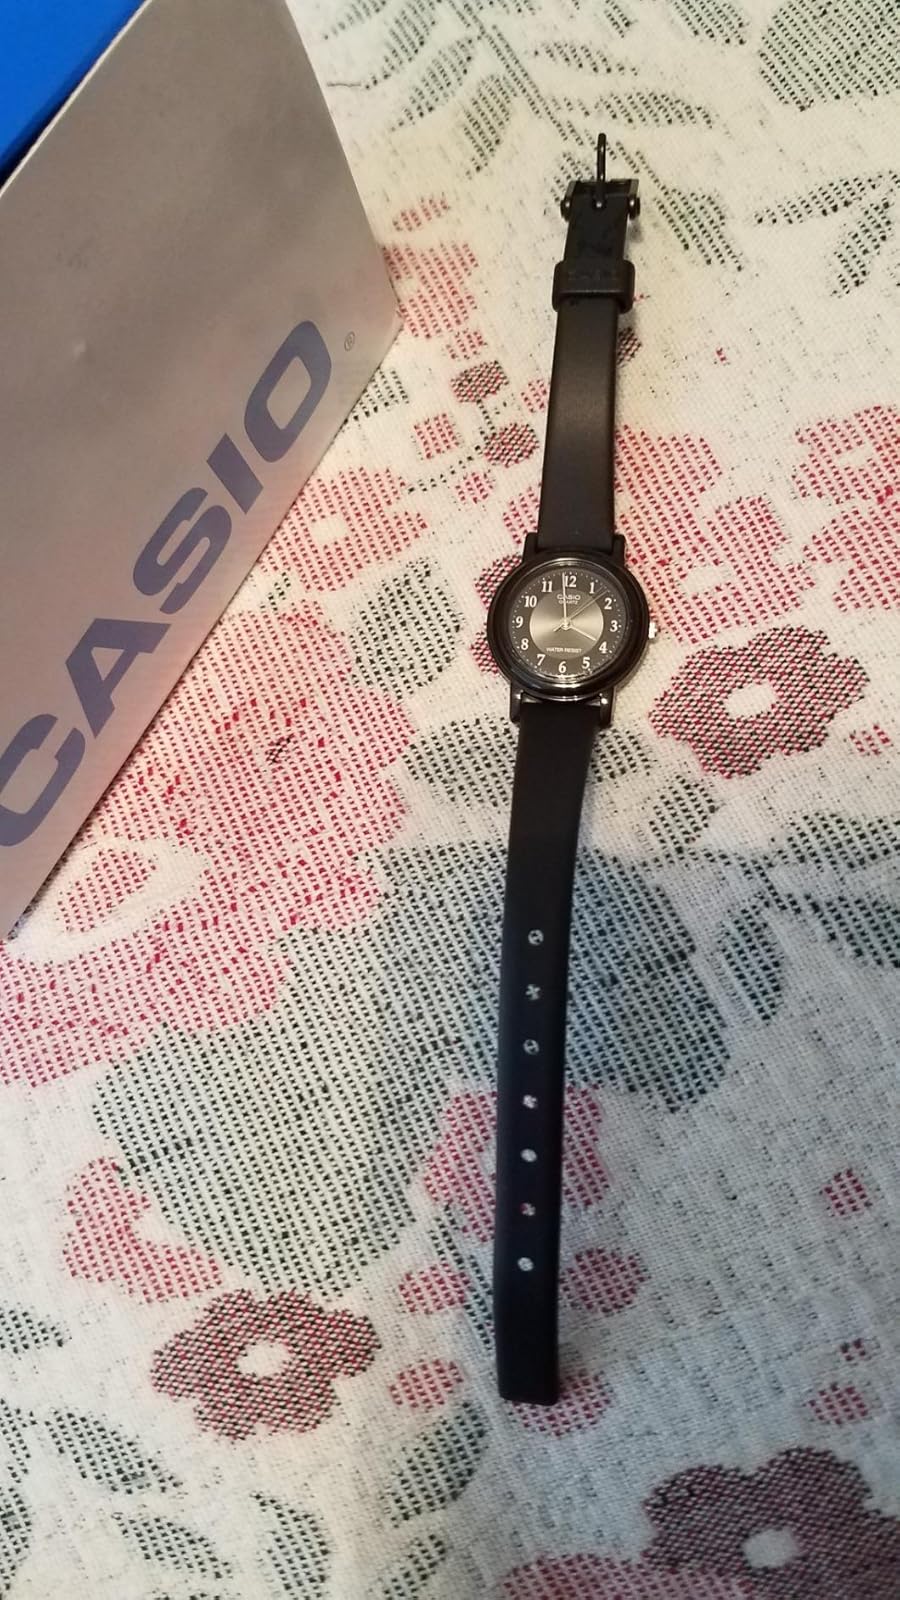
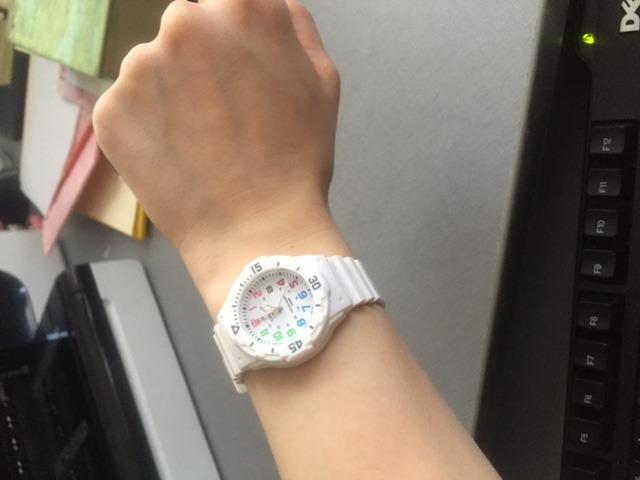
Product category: accessories_watch
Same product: no